Domegge di Cadore

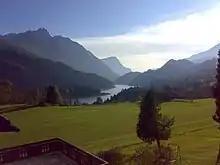
lake of Centro Cadore

The mountain groups on which the territory extends are Monfalconi, Spalti di Toro to the east; Marmarole to the west. Among the most representative peaks is Monte Montanèl (2,441 m) of the Monte Cridola Group.